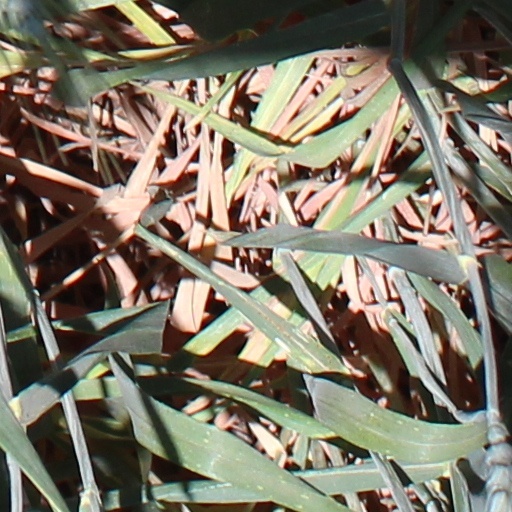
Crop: wheat